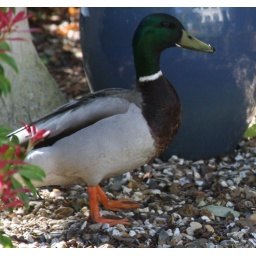
I like the way the house is reflected in the blue pot.